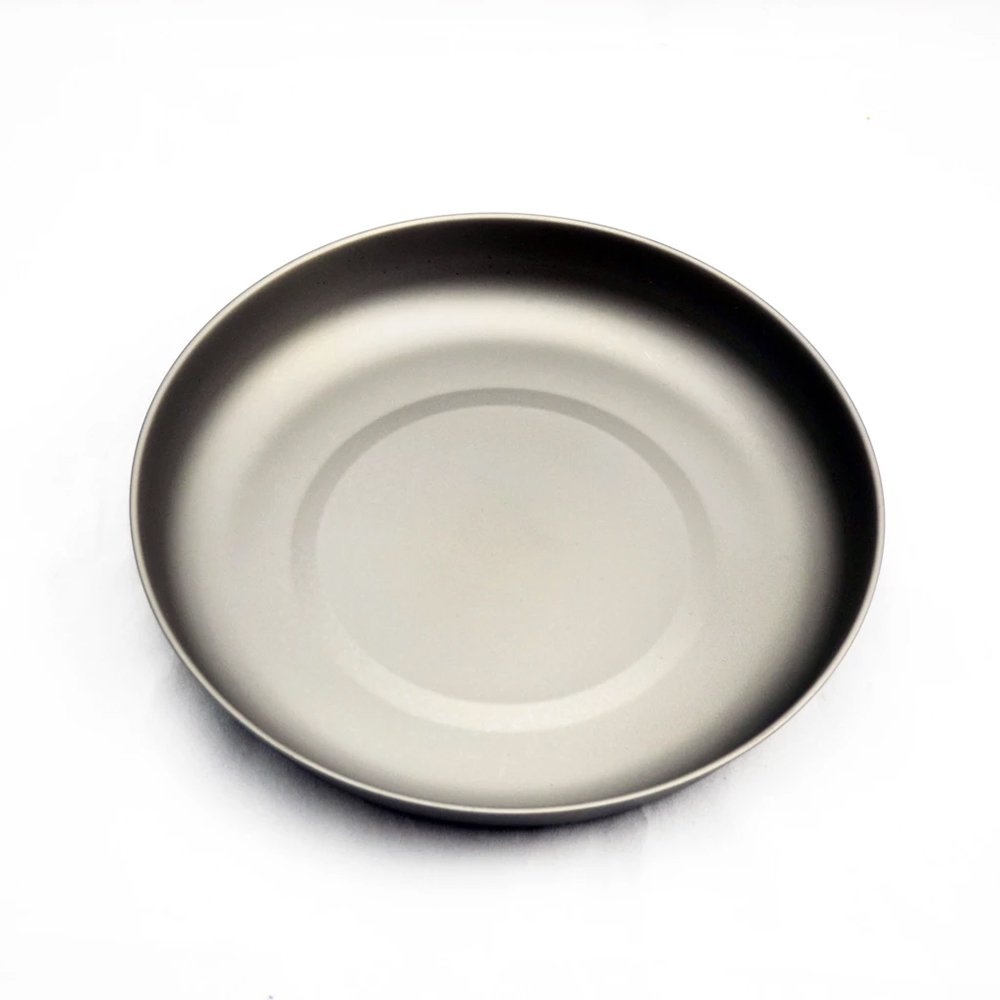
TOAKS Titanium Plate 190mm PLT-190 トークス チタニウム プレート190mm
TOAKS トークスアウトドア TOAKSは、南カリフォルニアを拠点に高品質のハイキングとバックパッキングギアに特化したアウトドアブランド。トークスアウトドアのウッドバーニングストーブ＆ポットは高品質なチタニウムを採用しながらもコストパフォーマンスが高く、軽さを求める世界中のバックパッカーやクライマーから高い支持を得ています。 TOAKS 商品一覧はこちら TOAKS Titanium Plate 190mm PLT-190 トークス チタニウム プレート190mm 軽さと耐久性を兼ね備えたTOAKS Titanium Plate 190mm PLT-190は、アウトドアやキャンプ愛好者にとって最適な選択肢です。チタニウム製であるため、驚異的な軽さを実現しながらも、高い耐久性を持っています。さらに、メッシュの袋が付属しており、収納や持ち運びも容易です。 このプレートは、直径190mm×高さ29mmというサイズでありながら、わずか61gという軽量な設計になっています。軽さを追求しているアウトドア愛好者にとって、バックパックに入れる重量は重要なポイントです。TOAKS Titanium Plate 190mm PLT-190は、その点で優れた選択肢です。 また、スタッカブルな設計を採用しているため、複数のプレートを積み重ねて収納することができます。そのため、アウトドア料理やバーベキューパーティーなどのイベントで使う際にも、コンパクトに収納することができます。これにより、荷物の容積を有効活用し、持ち運びの便利さを向上させます。 このプレートを使うことで、アウトドアシーンでの食事体験が一段と充実します。チタニウムの熱伝導率が高いため、食材の温まりが早く、料理の調理時間も短縮できます。さらに、チタニウムは耐食性に優れており、ゴミや汚れがつきにくいため、掃除も簡単です。 このTOAKS Titanium Plate 190mm PLT-190の魅力は、キャンプやハイキング、ピクニックなどのアウトドア活動だけでなく、普段の食事にも活用できる点にもあります。キャンプの時だけでなく、ビジネスマンや学生のランチタイムでも活躍します。プレートとして使うだけでなく、食材を盛り付けるトレイとしても利用できるので、多様なシーンで活躍すること間違いありません。 TOAKS Titanium Plate 190mm PLT-190は、その軽さと耐久性、スタッカブルなデザインにより、アウトドアや日常の食事シーンにおいて優れたパフォーマンスを発揮します。あなたの次のアウトドア冒険やランチタイムを華やかにすること間違いなしです。 SPEC 商品名：Plate 190mm プレート190mm 重量：61g サイズ：直径190mm×高さ29mm 品番：PLT-190 JAN：6956009310029 取り扱い注意事項 - 高温状態でのご使用は避けてください。 - 鋭利な物体での接触や落下による破損にご注意ください。 - 使用後は、適切な方法で洗浄し、しっかりと乾燥させてください。 - 研磨剤や粉体の洗剤は使用せず、中性洗剤を使用してください。 - 保管時は、直射日光や高温多湿な場所から遠ざけてください。
Brand: DYNT COYOTE
Category: Sporting Goods > Outdoor Recreation > Camping & Hiking > Camping Cookware & Dinnerware > Camping Plates